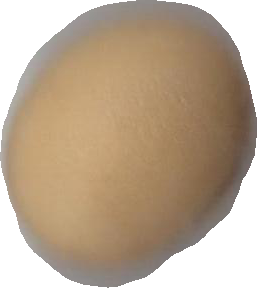
Variety: Dega